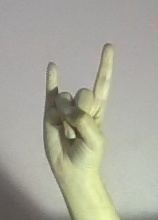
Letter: la